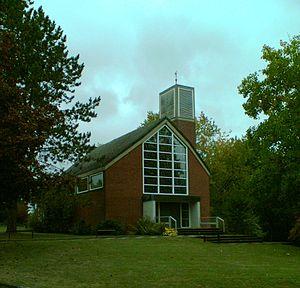
Lenne est une municipalité allemande du land de Basse-Saxe et l'Arrondissement de Holzminden. En 2014, elle comptait 653 hab.